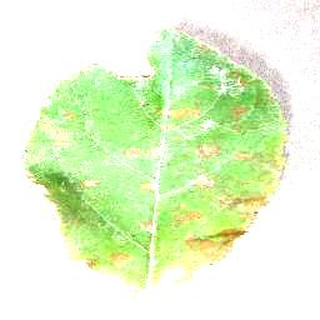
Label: apple_cedar_apple_rust